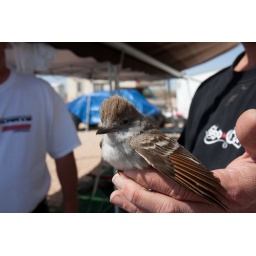
We found this guy sitting in road out of camp